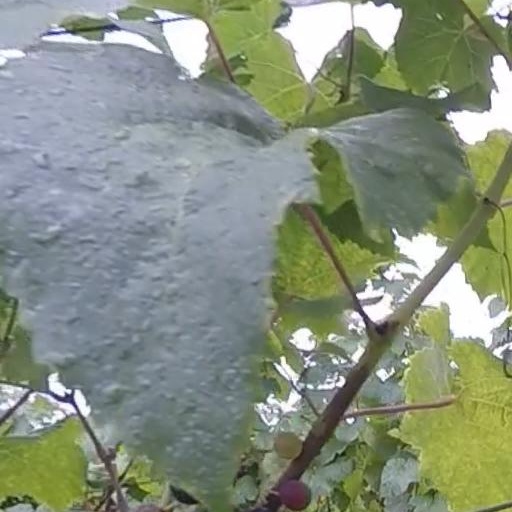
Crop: grape